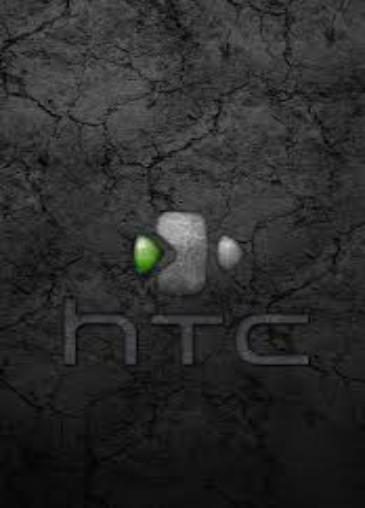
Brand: HTC
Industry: Electronic